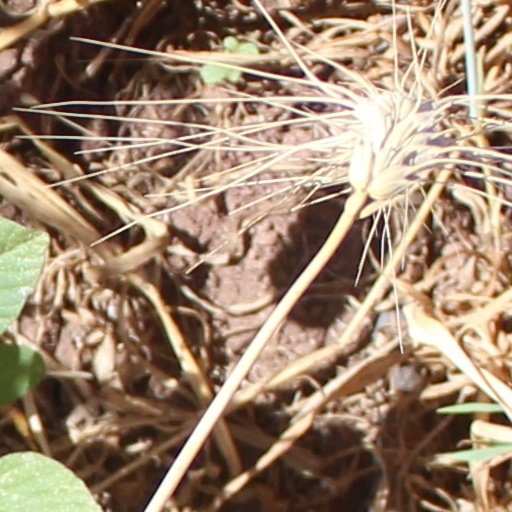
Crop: wheat